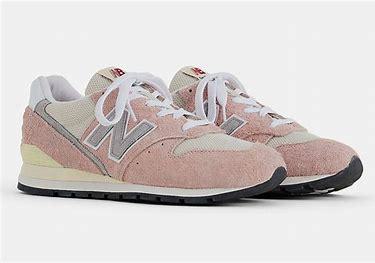
Brand: New
Model: Balance New Balance 996 Marathon